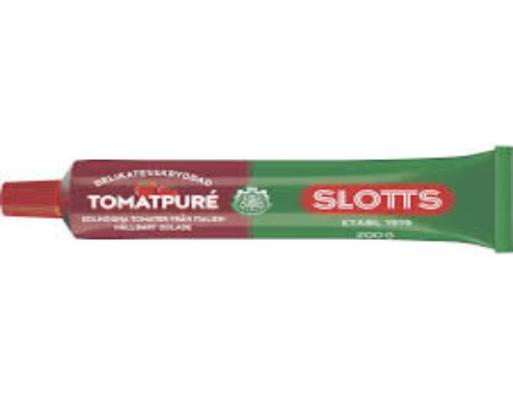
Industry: Food